Sailen Manna

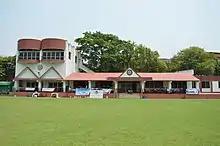
Pavilion of Sailen Manna Stadium in Howrah

In 2013, Howrah Municipal Corporation Stadium, which was one of the venues of the 2006 AFC Youth Championship, was renamed as Sailen Manna Stadium by the HMC in honour of him. In March 2020, Chief Minister of West Bengal Mamata Banerjee announced the renaming of Dumurjola Indoor Stadium as Sailen Manna Indoor Stadium.